Aventure en Australie

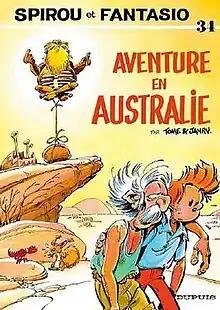
Cover of the Belgian edition

Aventure en Australie, written by Tome and drawn by Janry, is the thirty-fourth album of the "Spirou et Fantasio" series, and the second of the authors. The story was initially serialised in "Spirou" magazine, before released as a hardcover album in 1985.